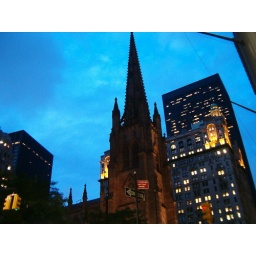
trinity church at Broadway near wall street at night , New York.